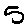
Label: 5